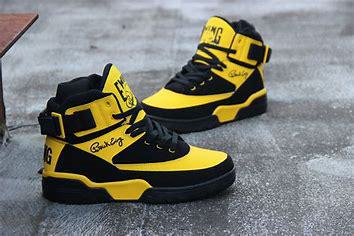
Brand: Ewing
Model: 33 Hi